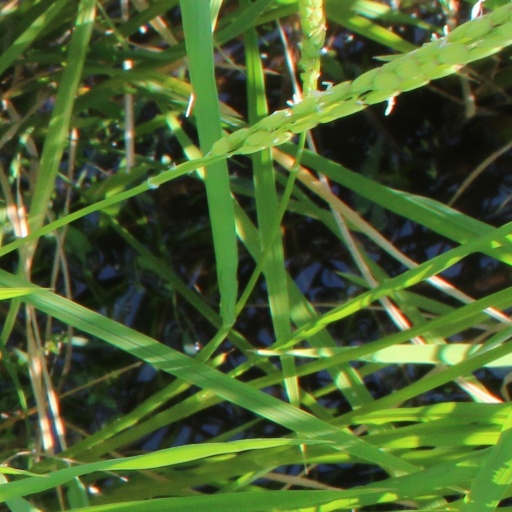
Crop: rice